Antipasto

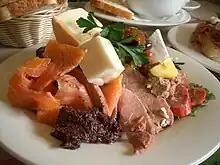
An American Italian-style antipasti platter with smoked salmon, smoked chicken (underneath), roast beef, pâté, cabana sausage, brie-style cheese, cheddar-style goats milk cheese, Jensen's red washed rind cheese, olives, tapenade, rocket pesto (behind the dish), and tomato sauce

An antipasto (From anti- (“prior to, before”) + pasto (“meal”); : antipasti) is the traditional first course of a formal Italian meal. Usually made of bite-size small portions and presented on a platter from which everyone serves themselves, the purpose of antipasti is to stimulate the appetite. Typical ingredients of a traditional antipasto includes cured meats, olives, peperoncini, mushrooms, anchovies, artichoke hearts, various cheeses (such as provolone or mozzarella), pickled meats, and vegetables in oil or vinegar.